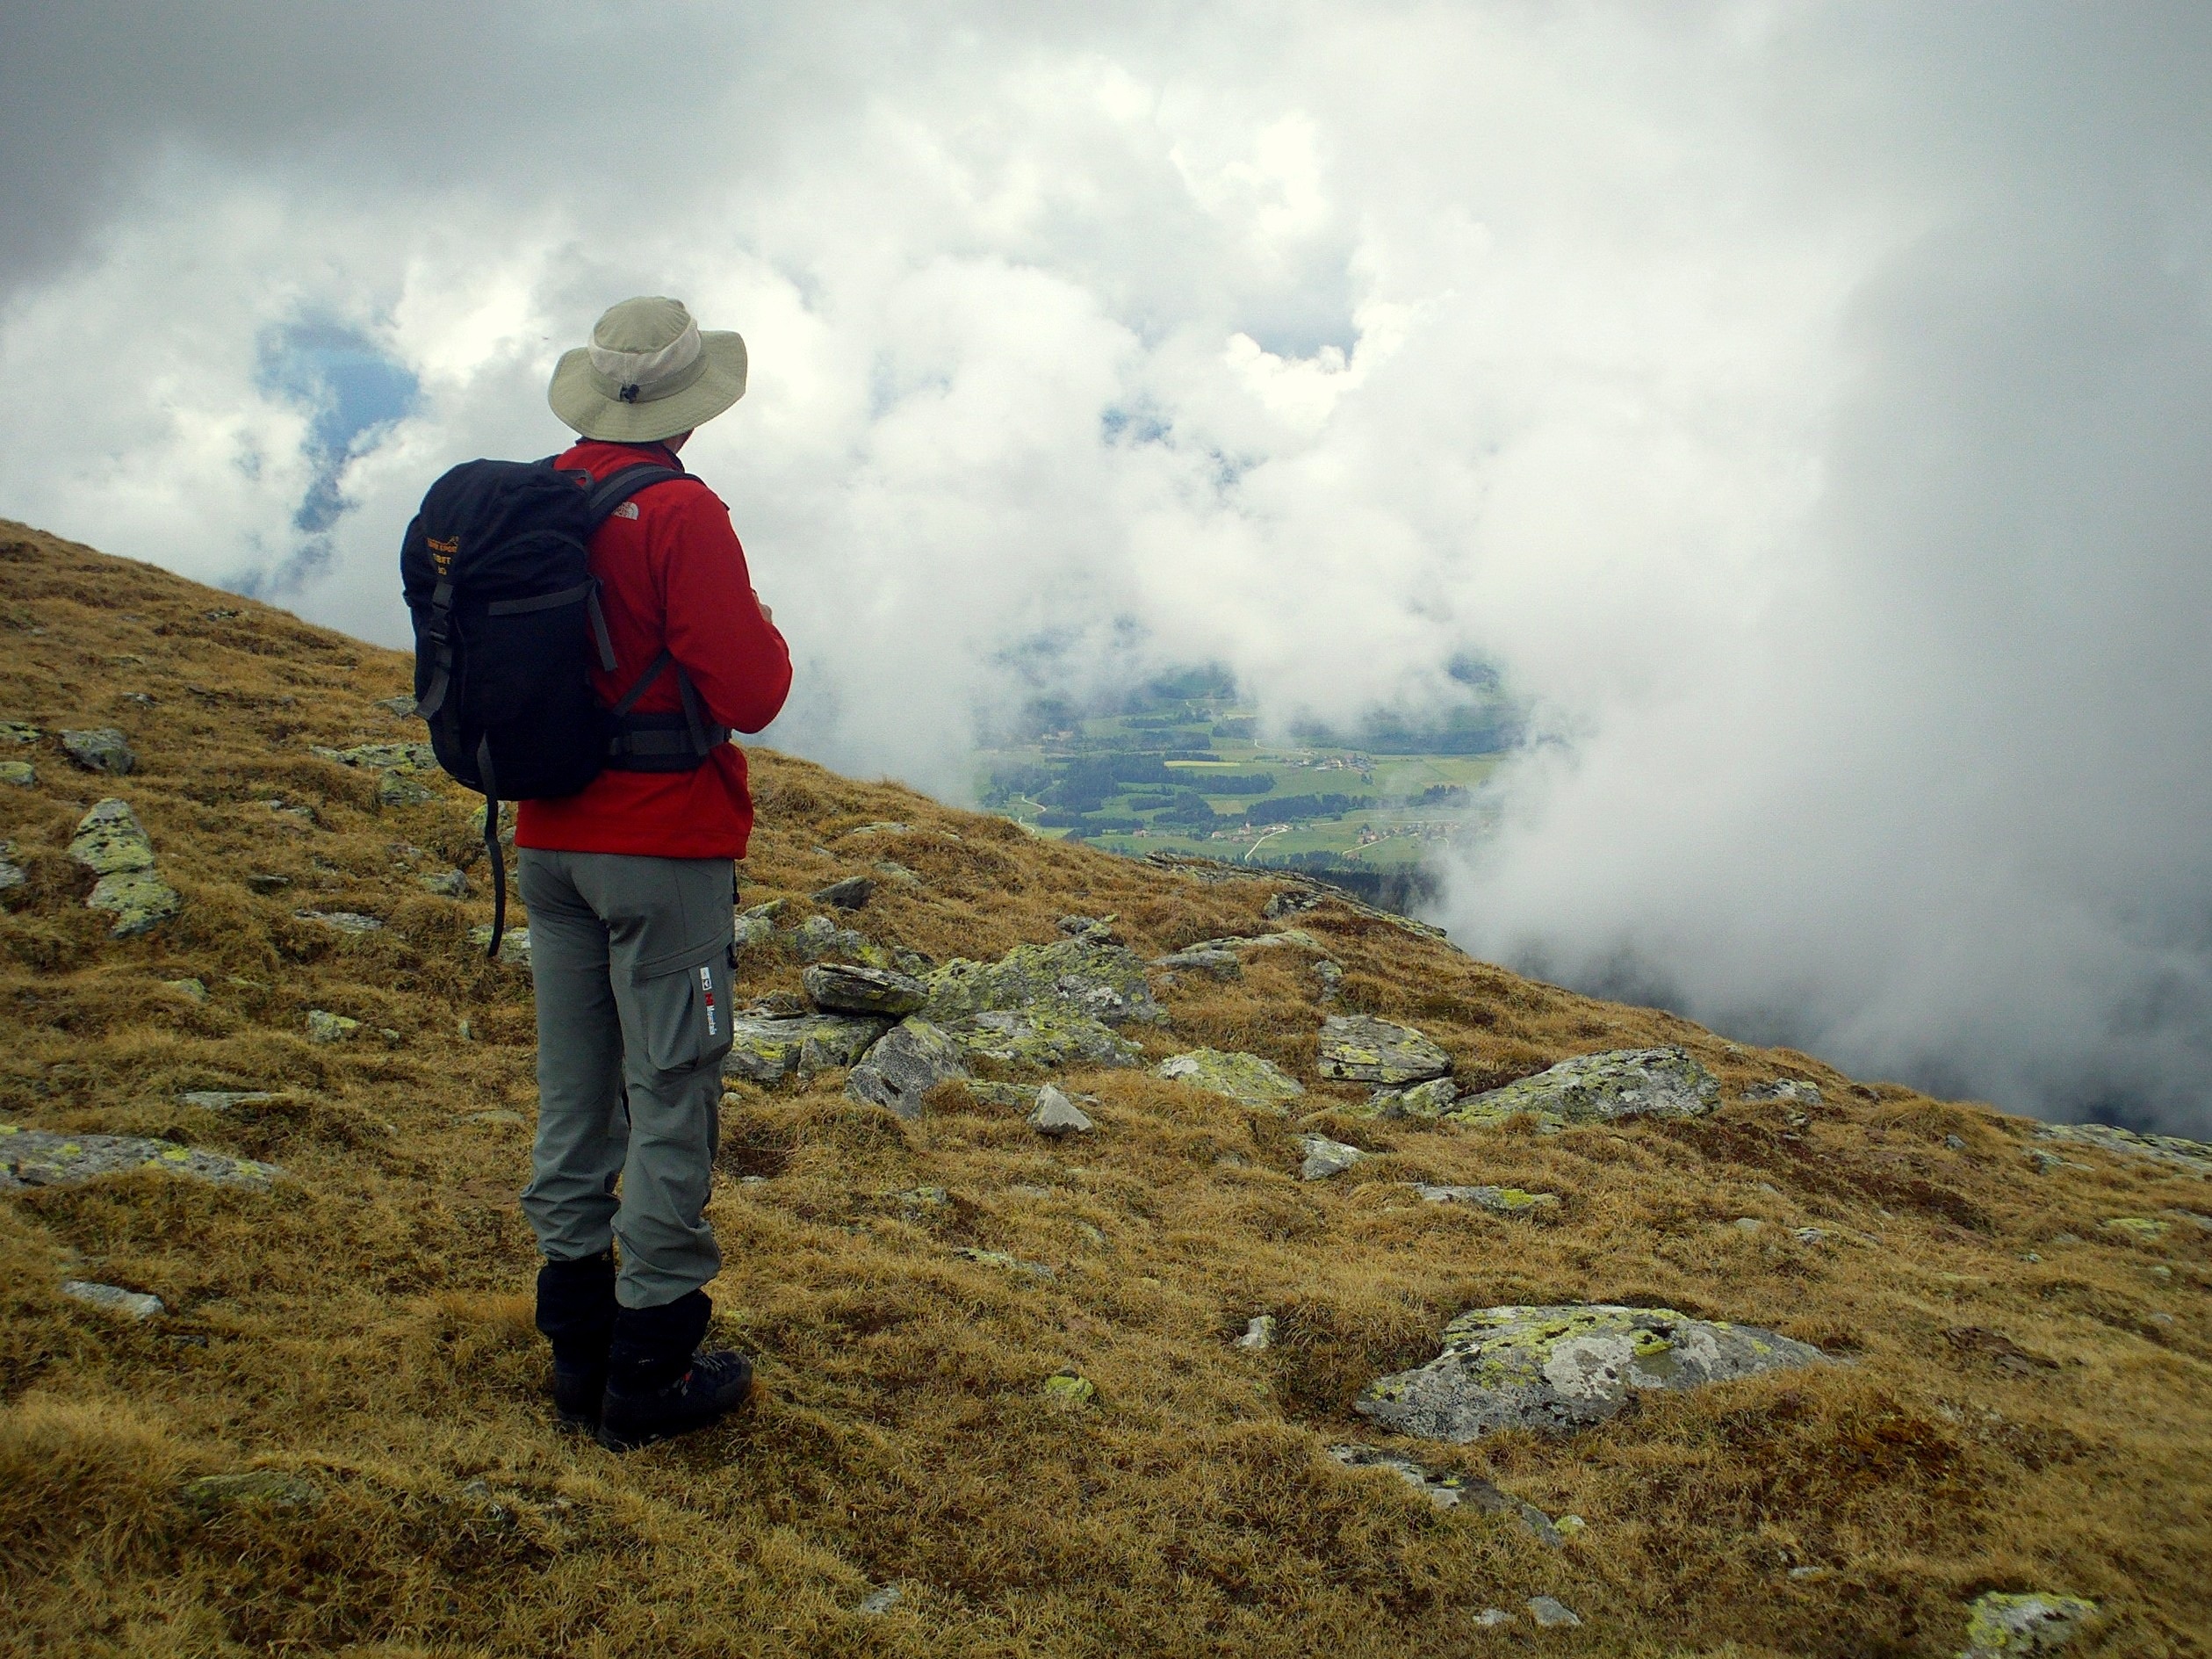
man, wilderness, walking, mountain, hiking, hill, adventure, mountain range, recreation, extreme sport, ridge, summit, mountaineering, geology, sports, mountains, plateau, fell, slovakia, landform, the clouds, low tatras, outdoor recreation, kr ova ho a, geographical feature, mountainous landforms